Please Give

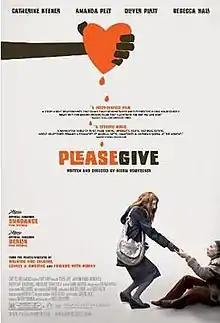
Theatrical release poster

Please Give is a 2010 American comedy-drama film written and directed by Nicole Holofcener. It stars Catherine Keener, Amanda Peet, Oliver Platt, Rebecca Hall, Ann Guilbert, and Sarah Steele. It revolves around married antique-dealers butting heads with the granddaughters of the elderly woman who lives in the apartment the couple owns.